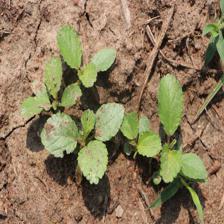
Label: BroadLeafWeed